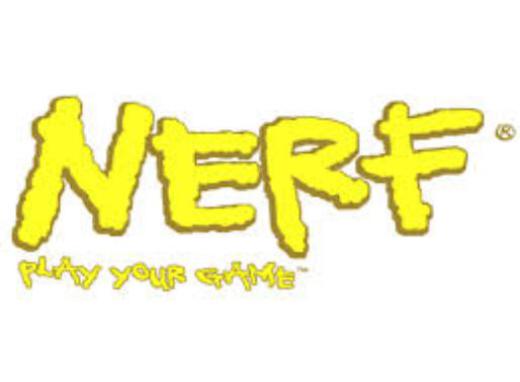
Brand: nerf
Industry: Leisure